Eastern Ontario

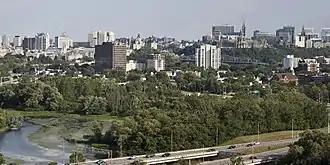
Ottawa

Initial European settlement and colonization of the region occurred in the 17th and 18th centuries by the French and by fur traders as part of the colony of Canada within New France. Étienne Brûlé and Samuel de Champlain were the first colonists to navigate the Ottawa River in 1610 and 1613, respectively. The oldest continually-inhabited European settlement in Eastern Ontario is Kingston, which originated as a pre-European settlement named "Cataraqui", and was established as "Fort Cataraqui" in 1673. The city would eventually serve as Canada's first capital city from 1841 to 1844. Further development occurred under the British as part of the Province of Quebec from 1763 to 1791, and eventually the Province of Upper Canada from 1791 to 1841. Many cities in Eastern Ontario were established as United Empire Loyalist settlements following the American Revolution. The earliest loyalist settlement was Cornwall, originally known as "New Johnstown", was established in 1784. Belleville was originally settled as a logging outpost in 1789, known originally as "Meyer's Creek". Ottawa was originally settled as "Wright's Town" and later "Bytown" in 1800 as an agricultural and logging community. Further development of the community was spurred during the construction of the Rideau Canal, conceived as an alternate waterway bypassing the St. Lawrence River, a vulnerable location to American attacks following the War of 1812. The town was formally established as "Ottawa" in 1855, and remained inconsequential until it was selected as the permanent capital of Canada by Queen Victoria in 1857. Ottawa was chosen as the capital due to being situated in an isolated area further away from the US-Canada border, with the intention of being more defensible, and as a political compromise between Canada West and Canada East, who each desired Toronto and Montreal to serve as the national capital, respectively.